Max Keil Building (700 N. Market Street)

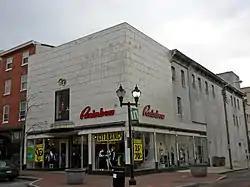
Max Keil Building, January 2010

Max Keil Building is a historic commercial building located at Wilmington, New Castle County, Delaware. It was built about 1875, and modified in the Art Moderne/Art Deco style in 1938. It is a three-story, single-bay commercial building with a rectangular plan built of wall bearing brick construction. The front facade features large display windows on the first floor and an austere, peach-colored terra-cotta wall with a large rectangular display window at the second and third floors. In 2010, it was occupied by an outlet of Rainbow Shops.